Tennis

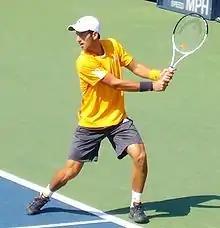
Novak Djokovic in a two-handed backhand motion.

A serve (or, more formally, a "service") in tennis is a shot to start a point. The serve is initiated by tossing the ball into the air and hitting it (usually near the apex of its trajectory) into the diagonally opposite service box without touching the net. The serve may be hit under- or overhand although underhand serving remains a rarity. If the ball hits the net on the first serve and bounces over into the correct diagonal box then it is called a "let" and the server gets two more additional serves to get it in. There can also be a let if the server serves the ball and the receiver isn't prepared. If the server misses his or her first serve and gets a let on the second serve, then they get one more try to get the serve in the box.